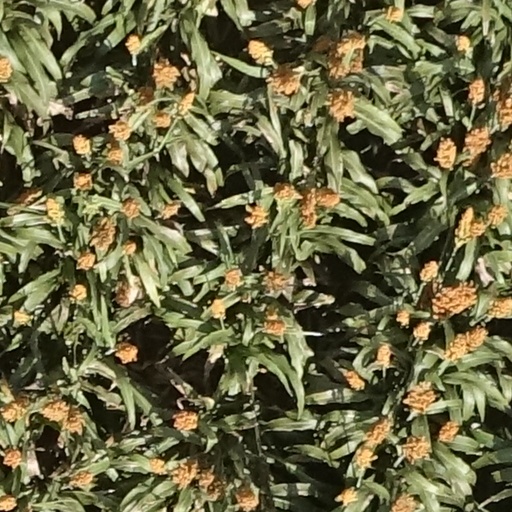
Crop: sorghum